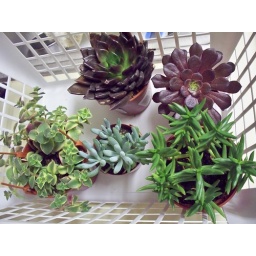
All succulents....now I must study how to pot them properly...they are currently staying warm in the kitchen :-)